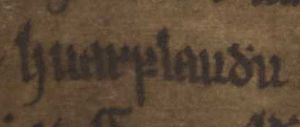
Möðruvallabók
Uddrag af håndskriftet
Möðruvallabók er et håndskrift fra ca. 1320-1350 som indeholder teksten til 11 islændingesagaer. For mange af dem er det den ældste og bedste tekstkilde og betragtes som en vigtig kilde til sagalitteraturen. Manuskriptet kendes også som AM 132 fol., som er dets katalognummer i den Arnamagnæanske Samling.